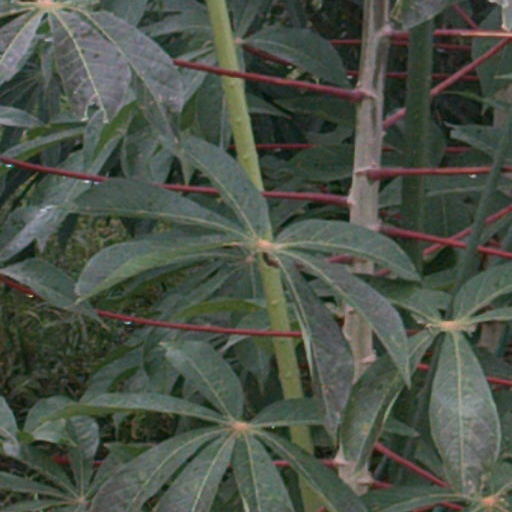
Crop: cassava